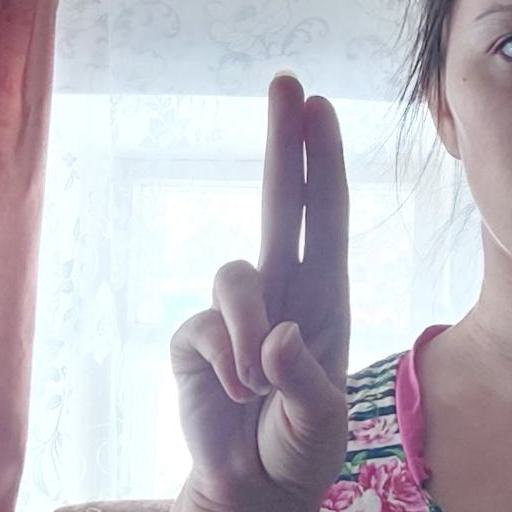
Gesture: two_up